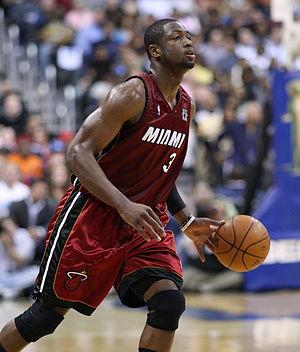
Les playoffs NBA 2010 sont les séries éliminatoires de la saison NBA 2009-2010. Ils commencent le 17 avril 2010, et se terminent en juin avec les finales NBA.
La National Basketball Association est la principale ligue de basket-ball nord-américaine créée en 1946 sous le nom de BAA.